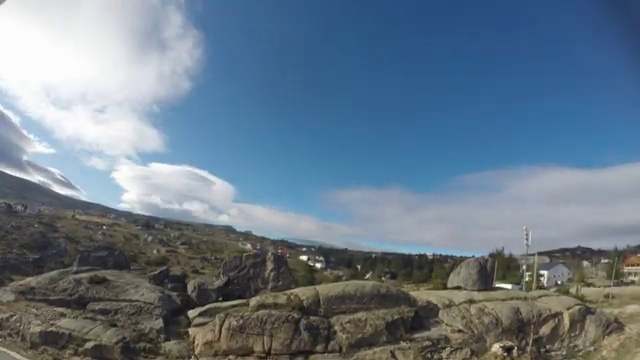
Fire: no
Smoke: no